Samurai

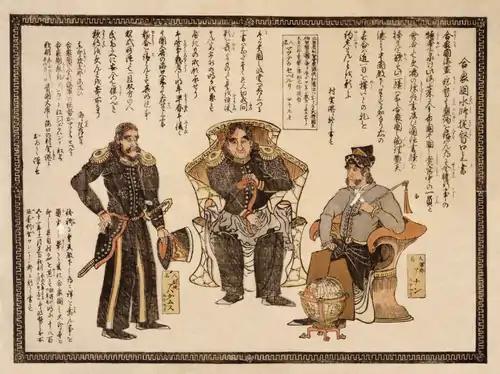
A Japanese woodblock print of Perry (center) and other high-ranking American seamen.

Following the passing of a law in 1629, samurai on official duty were required to wear two swords. However, by the end of the Tokugawa era, samurai were aristocratic bureaucrats for their "daishō", becoming more of a symbolic emblem of power than a weapon used in daily life. They still had the legal right to cut down any commoner who did not show proper respect ("kiri-sute gomen"), but to what extent this right was used is unknown. When the central government forced "daimyōs" to cut the size of their armies, unemployed rōnin became a social problem.